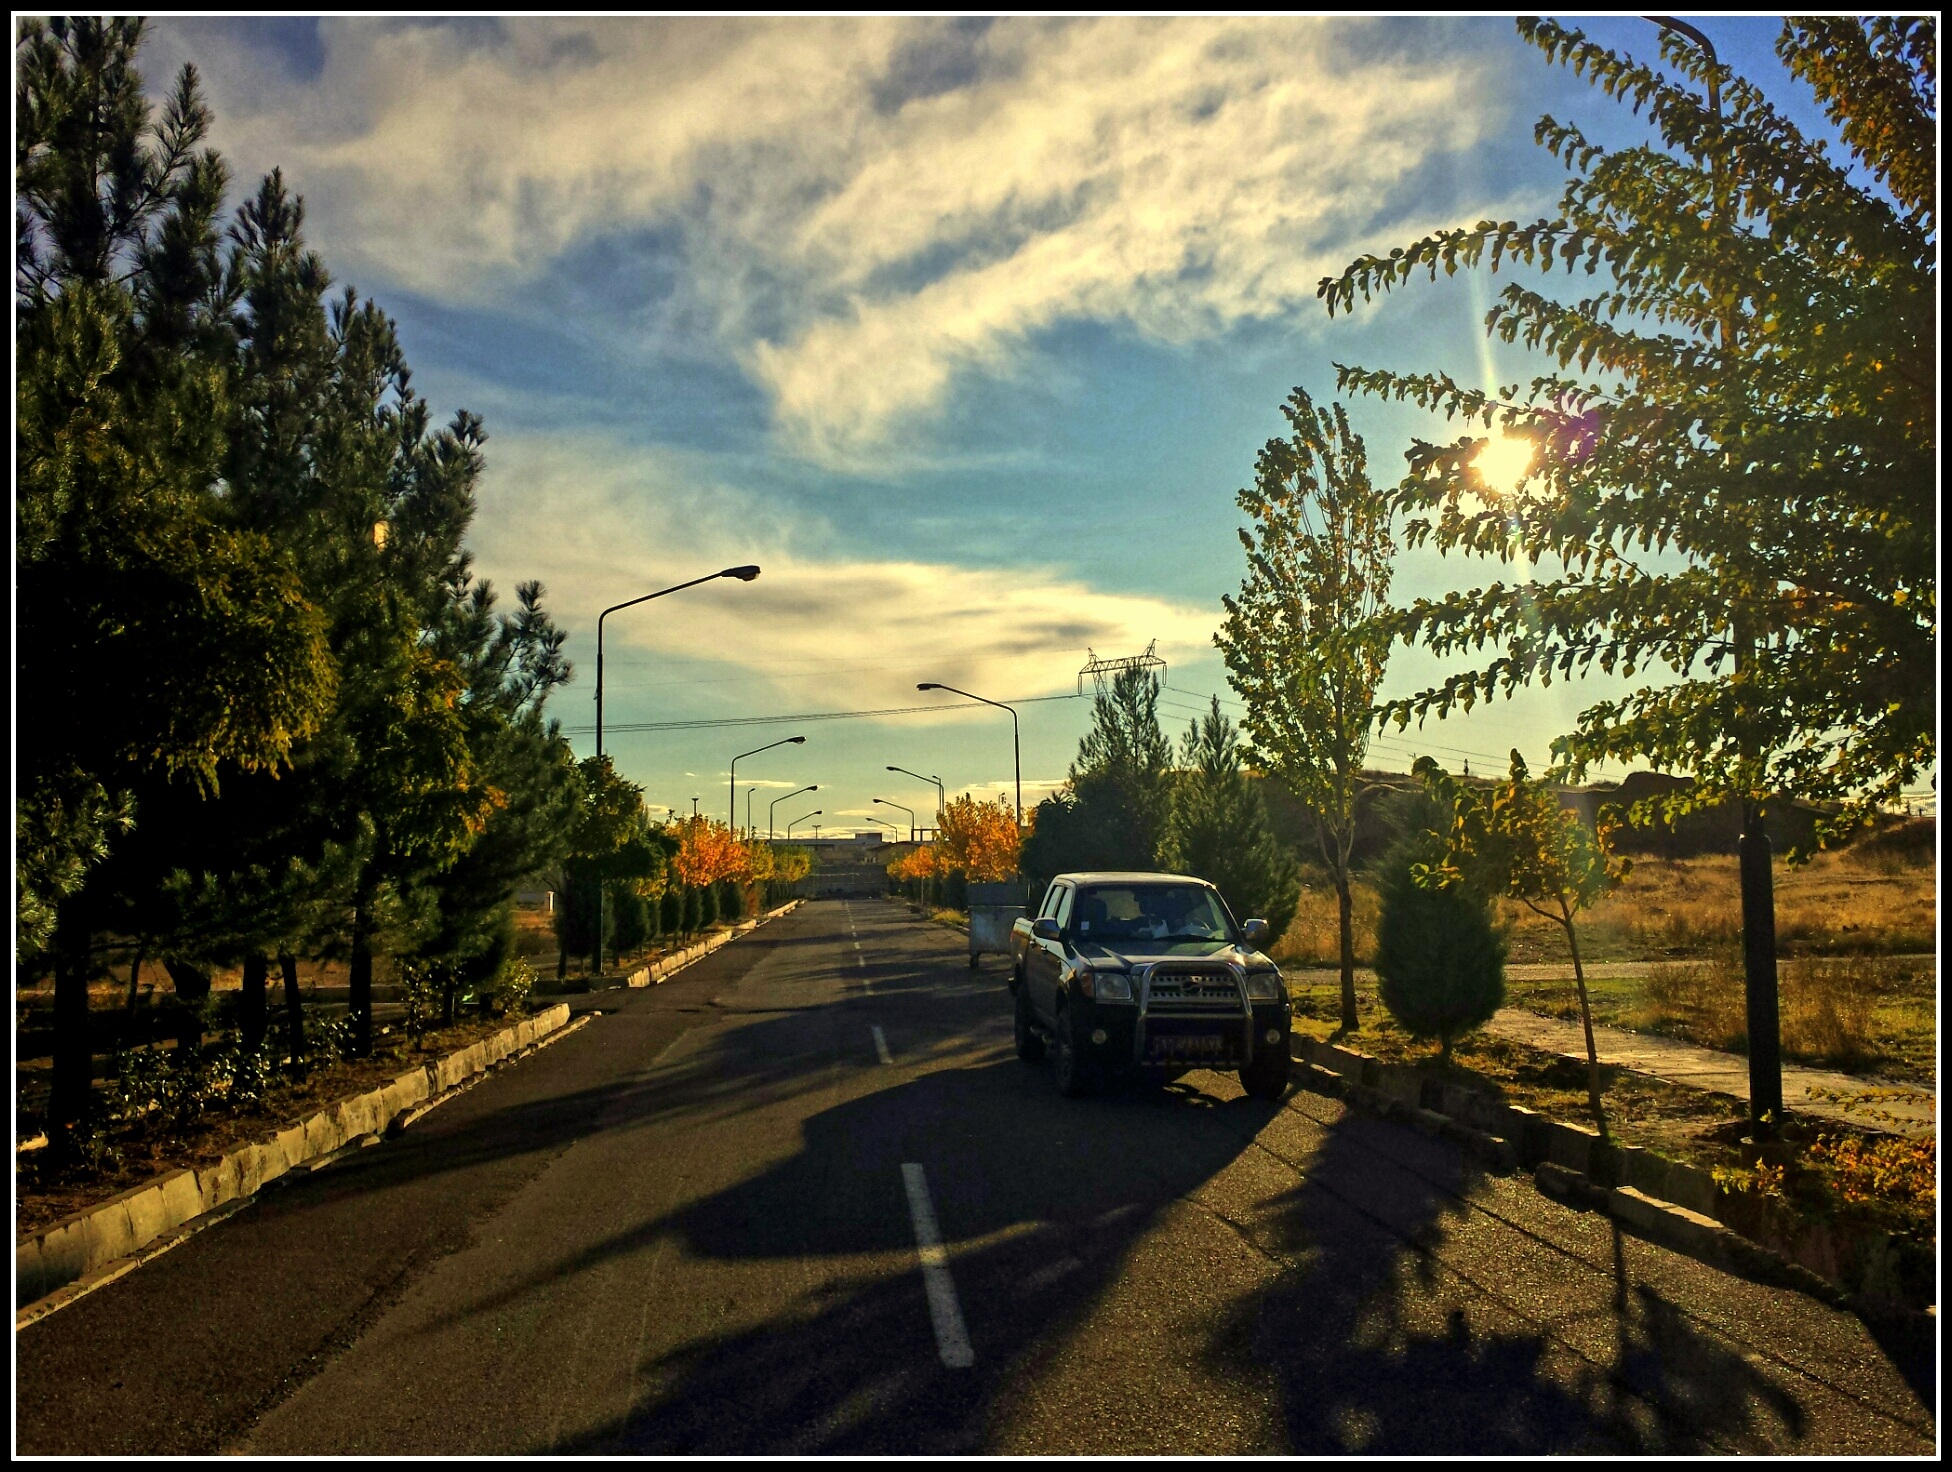
landscape, tree, nature, cloud, sky, sunset, road, car, sunlight, morning, dusk, evening, autumn, garden, season, road trip, infrastructure, dormitory, screenshot, rural area, woody plant, qazvin